Kalka Shatabdi Express

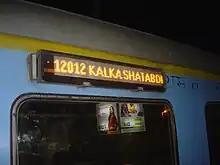

The 12011/12012 Kalka Shatabdi Express is a Superfast Express train of Shatabdi class belonging to Indian Railways that runs between New Delhi and Kalka in India. It is a daily service. It operates as train number 12011 from New Delhi railway station to Kalka railway station and as train number 12012 in the reverse direction. The train is mostly used by tourists, along with Netaji Express, en route to Shimla. Thus, gaining its international patronage.